Church of San Salvador (Getaria)

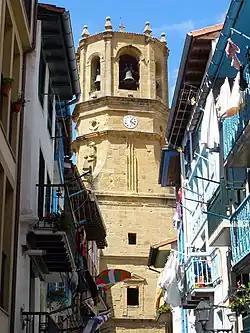

The Church of San Salvador is a church located in Getaria, Gipuzkoa. It was declared "Bien de Interés Cultural" in 1895.